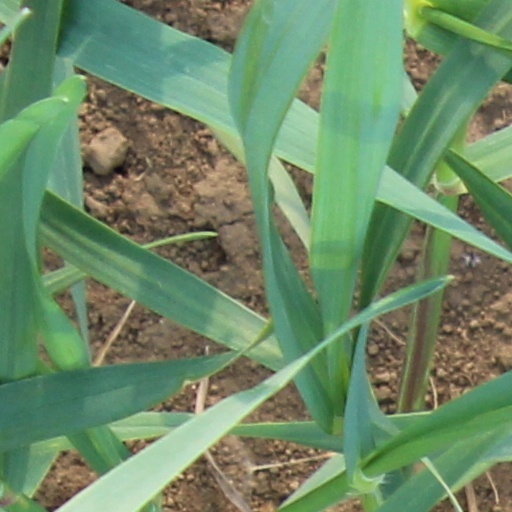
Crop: wheat